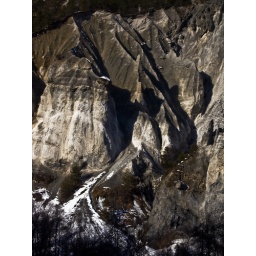
View of the erosion of the Rhein valley wall through the train window, somewhere around Trin